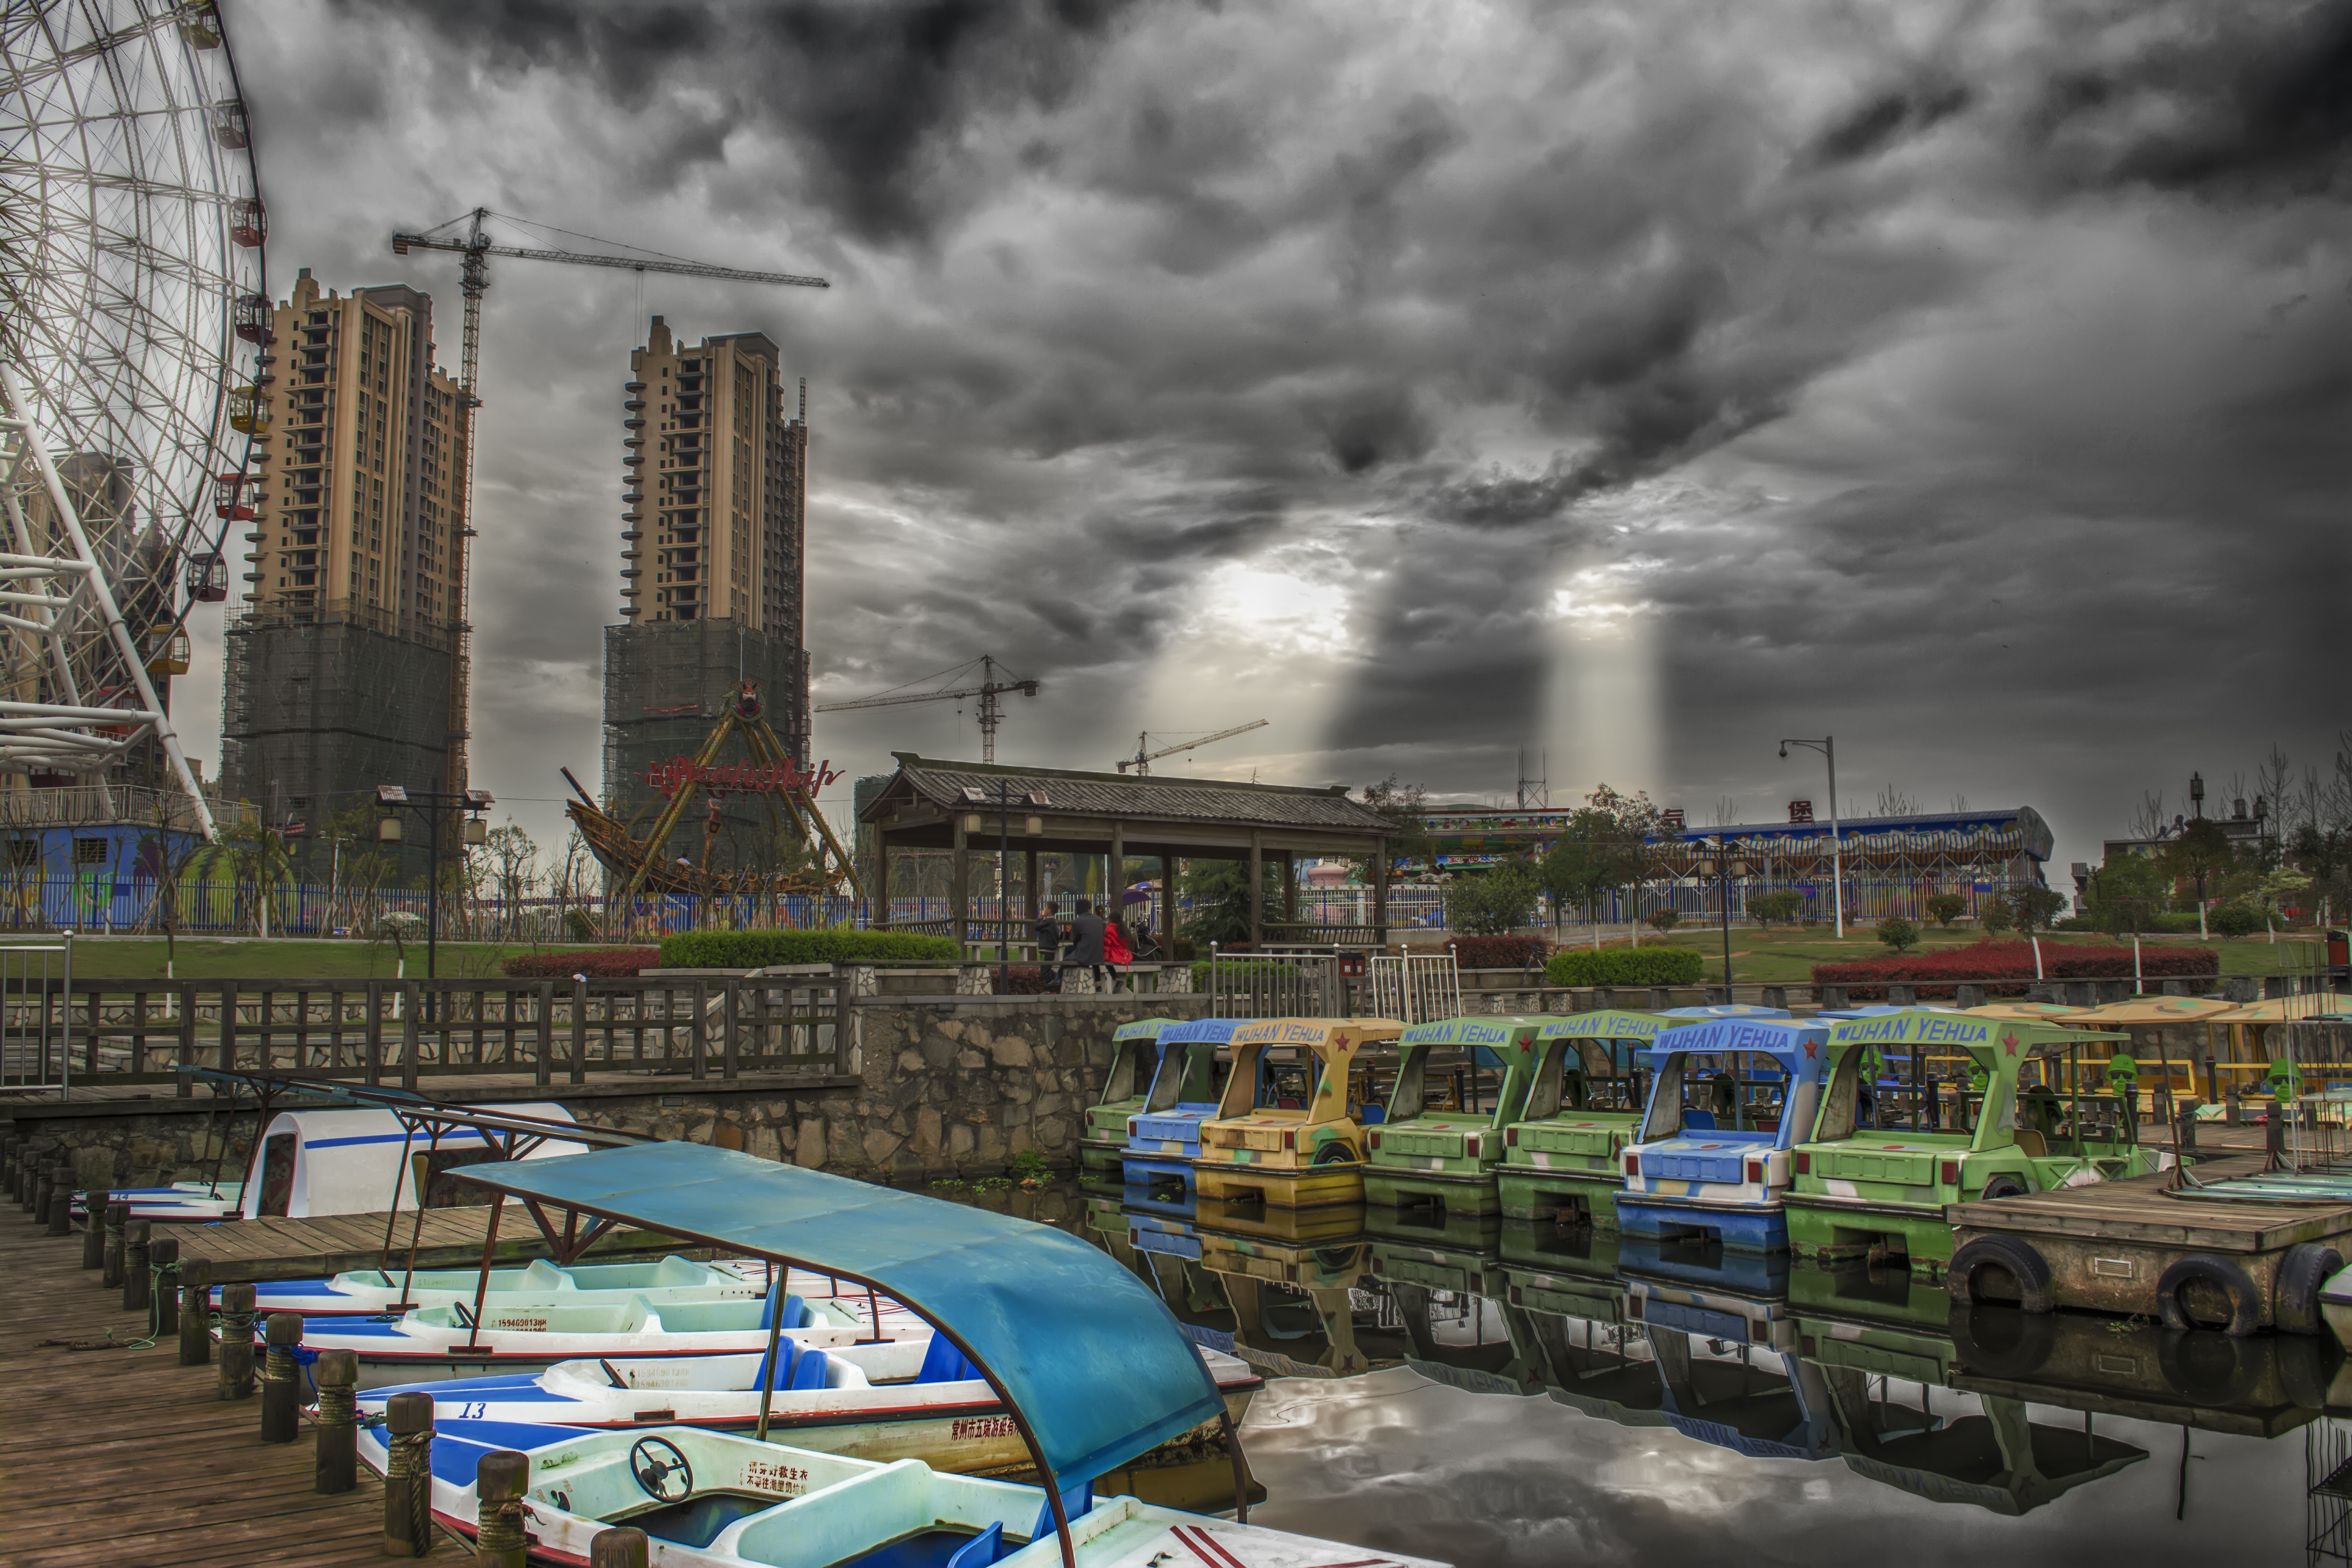
structure, sky, skyline, city, skyscraper, ship, cityscape, downtown, transport, landmark, stadium, public transport, dark clouds, urban area, sport venue